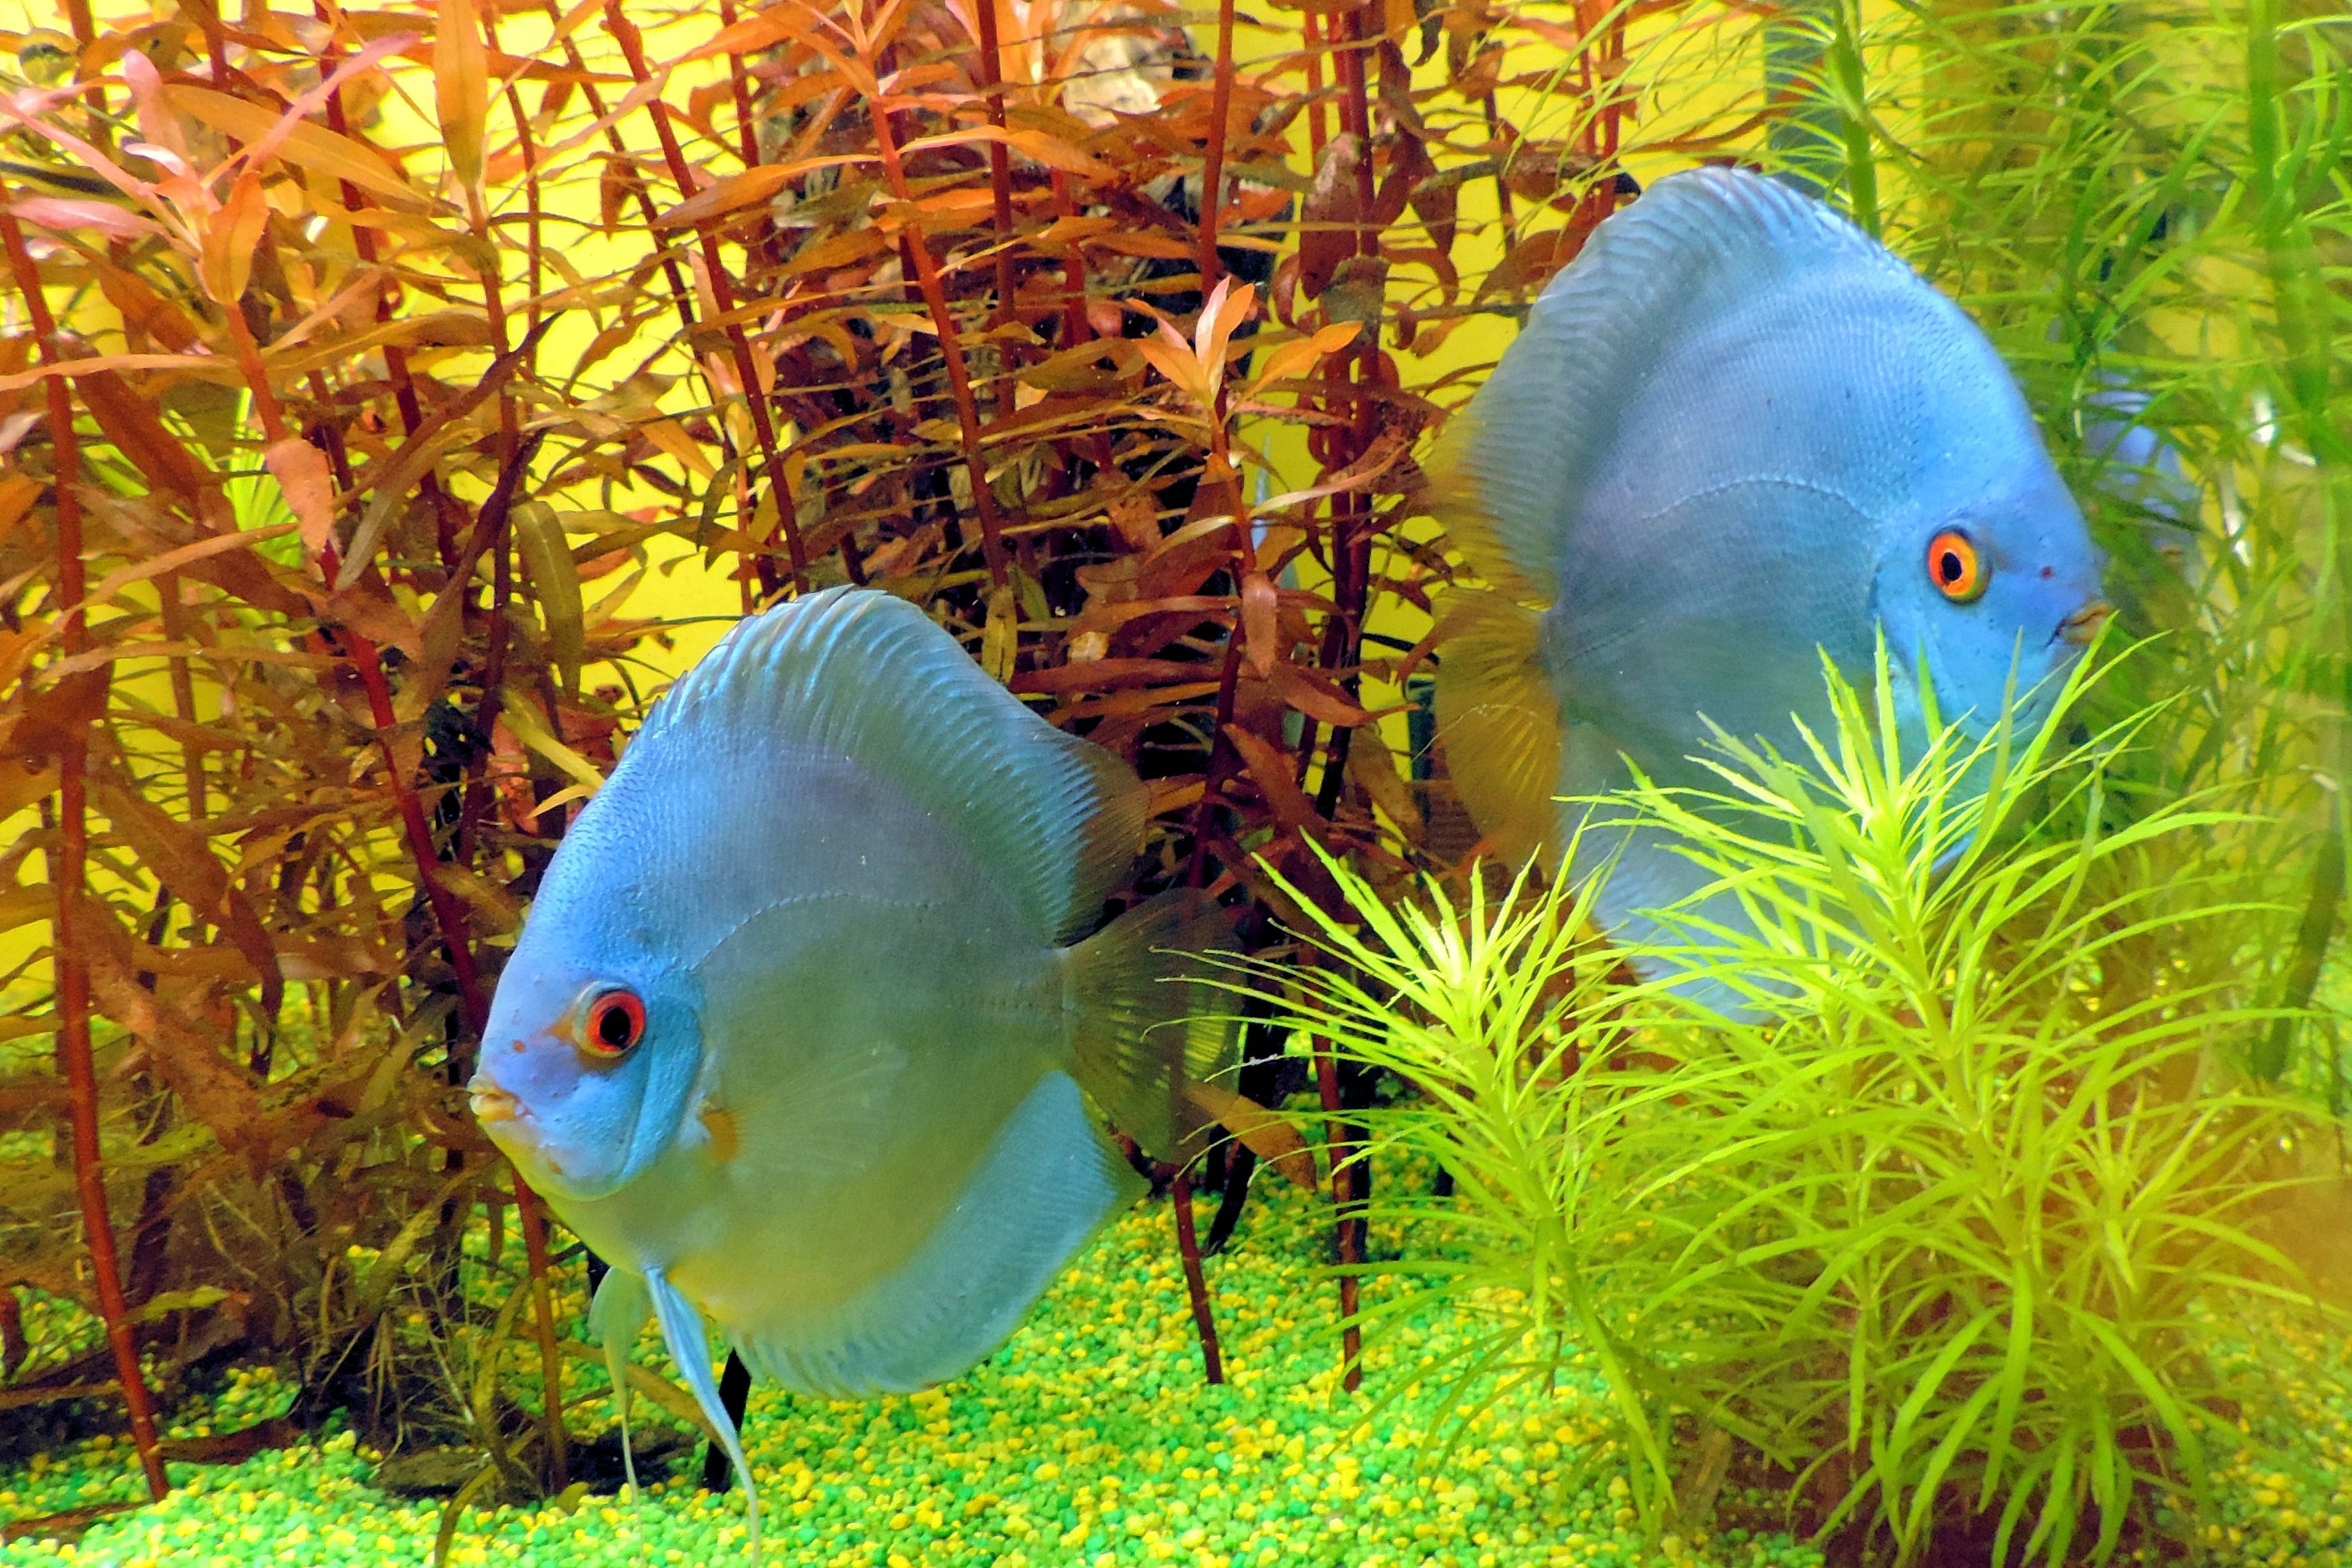
wildlife, green, biology, fish, toy, fauna, aquarium, parrot, underwater world, marine biology, freshwater aquarium